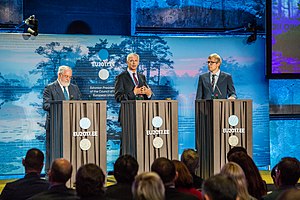
Arturs Krišjānis Kariņš / Politisk karriere / Medlem af Europa-Parlamentet
Kariņš (midten) i 2017 ved en konference om det europæiske energimarked.
Arturs Krišjānis Kariņš er en lettisk-amerikansk lingvist, forretningsmand og politiker, der tidligere har tjent som økonomiminister, medlem af Europa-Parlamentet, og som i øjeblikket tjener som Letlands ministerpræsident. Kariņš blev født i Wilmington, Delaware i USA, da hans forældre var flygtet fra den sovjetiske besættelse. Han var i sin ungdom aktiv i det lettisk-amerikanske mindretalsfællesskab i og omkring Delaware.